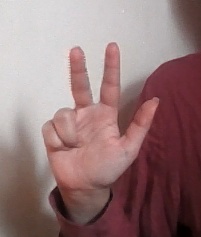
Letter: al